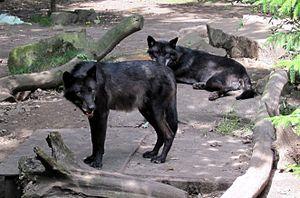
Le Loup, aussi appelé Loup commun ou Loup gris, est l'espèce de canidés la plus répandue. L'appellation la plus courante est « loup » tout court, bien que ce nom désigne également d'autres canidés.